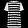
Label: Dress